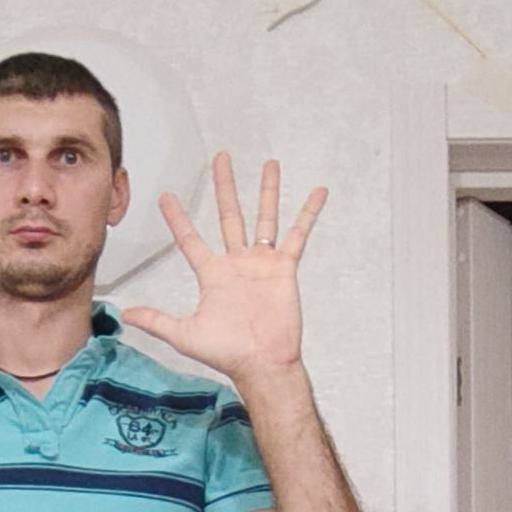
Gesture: palm